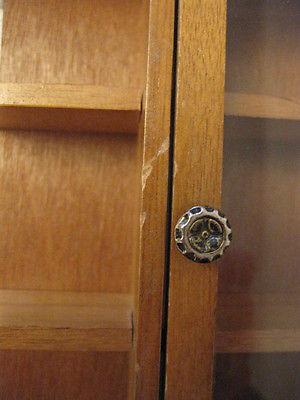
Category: cabinet